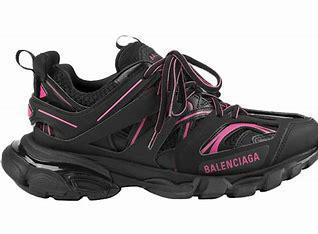
Brand: Balenciaga
Model: Track